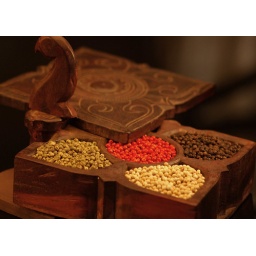
De hydrated green, pink. white and black pepper in a traditional spice box.